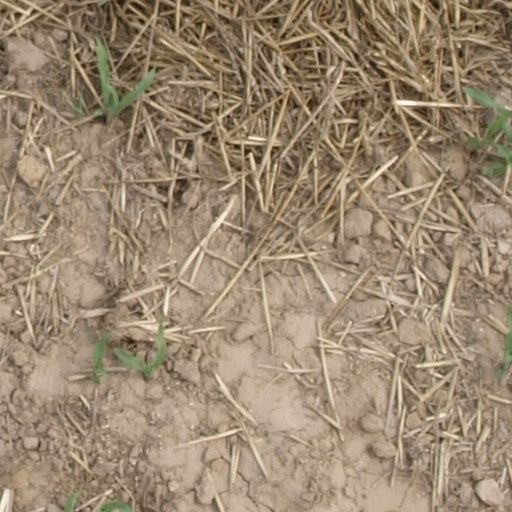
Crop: maize; corn